2016 World Series

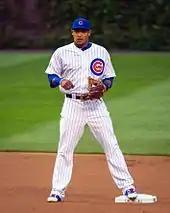
Addison Russell had six runs batted in in Game 6, tying a Series record.

For Game 4, former Cubs pitchers Greg Maddux and Ferguson Jenkins threw the ceremonial first pitches before the start of the game while Cubs anthem singer John Vincent sang the national anthem, and actor Vince Vaughn sang "Take Me Out to the Ball Game" during the seventh-inning stretch.